Austin Ruse

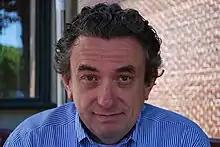
Ruse in 2009

Austin Ruse is an American conservative political activist, journalist and author. He is the president of a nonprofit NGO, Center for Family and Human Rights (C-FAM), which has been listed as an anti-LGBT hate group by the Southern Poverty Law Center. Through C-FAM and his writings, Ruse advocates anti-LGBT and anti-abortion conservative positions.